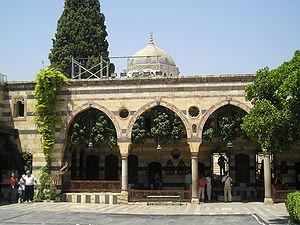
Le prix Aga Khan d'architecture est un prix décerné par la Trust Aga Khan pour la culture, une agence du Réseau de développement Aga Khan; Fondation Aga Khan et instauré par Karim Aga Khan en 1977 pour récompenser l'excellence en architecture dans les sociétés musulmanes. Le prix Aga Khan d’Architecture est un prix triennal doté de 500 000 dollars, ce qui en fait le prix d'architecture le mieux récompensé.